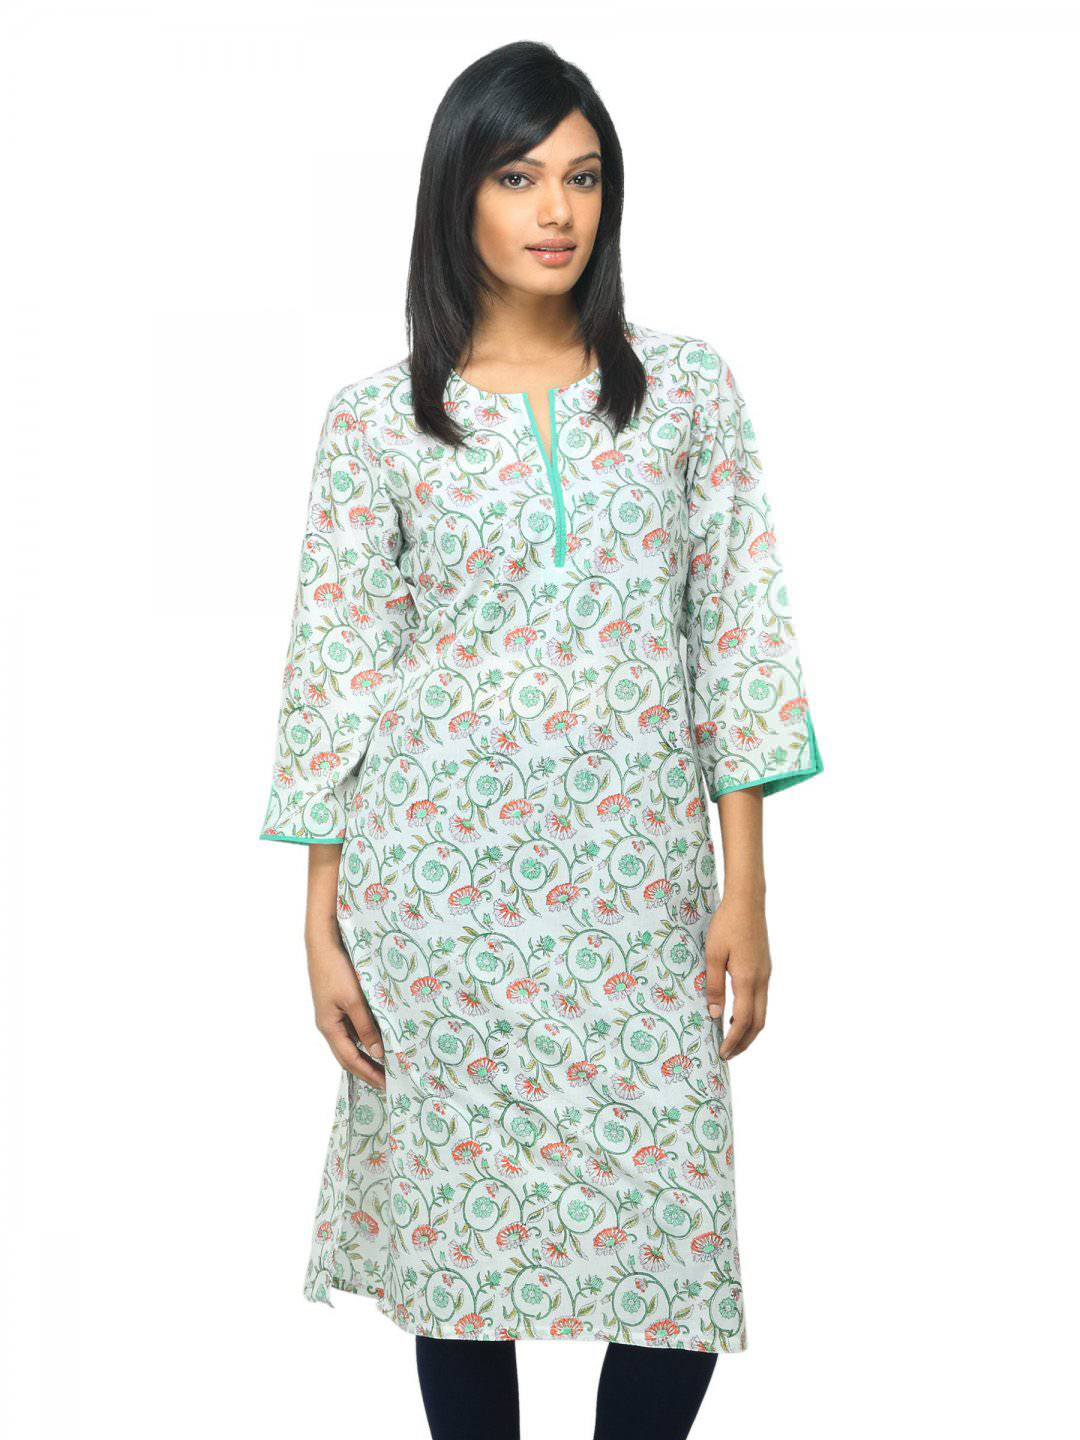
Fabindia Women White Printed Kurta
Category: Apparel / Topwear / Kurtas
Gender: Women
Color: White
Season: Summer 2012
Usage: Ethnic